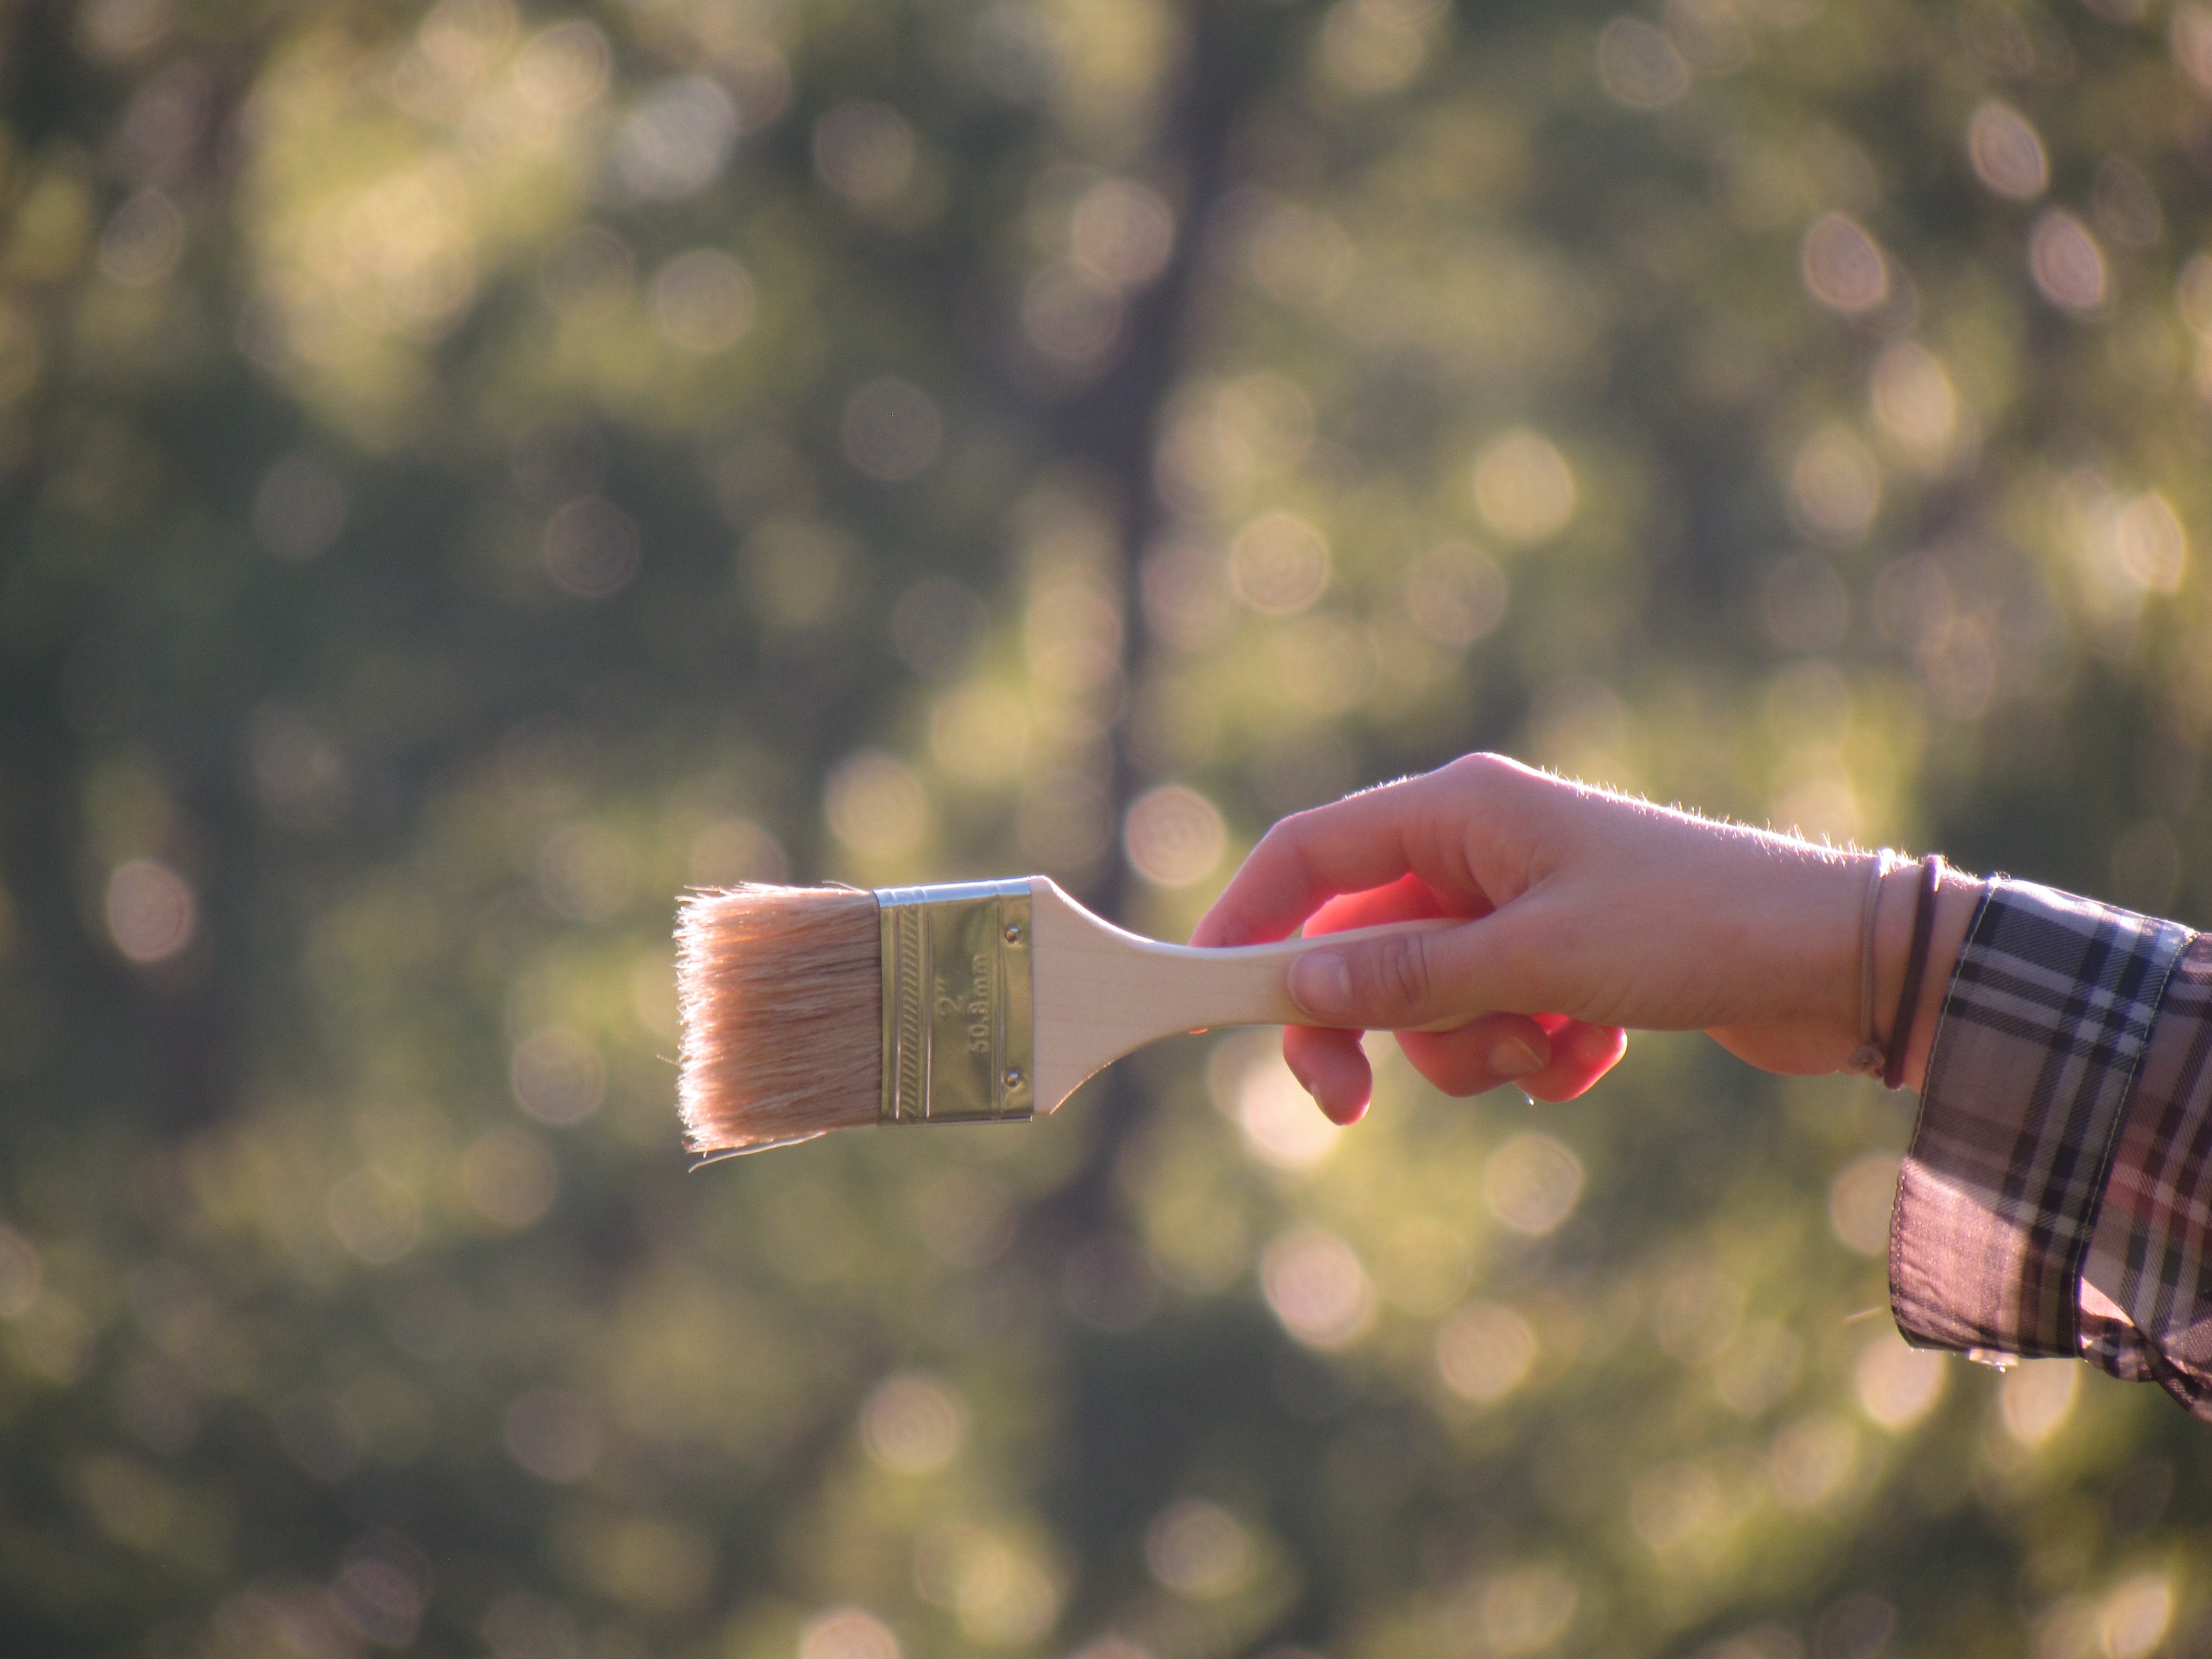
hand, light, photography, sunlight, morning, leaf, flower, love, spring, green, red, color, autumn, season, close up, photograph, emotion